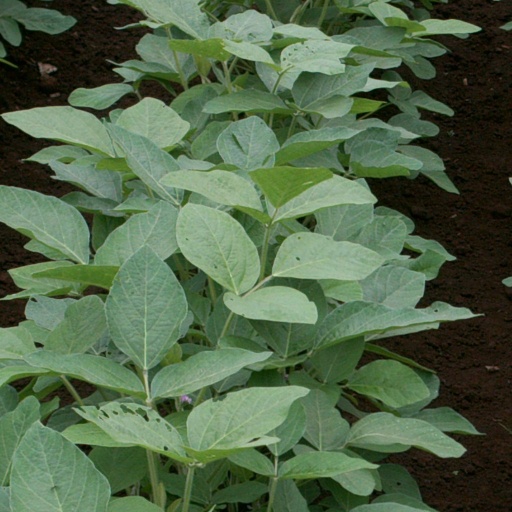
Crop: soybean